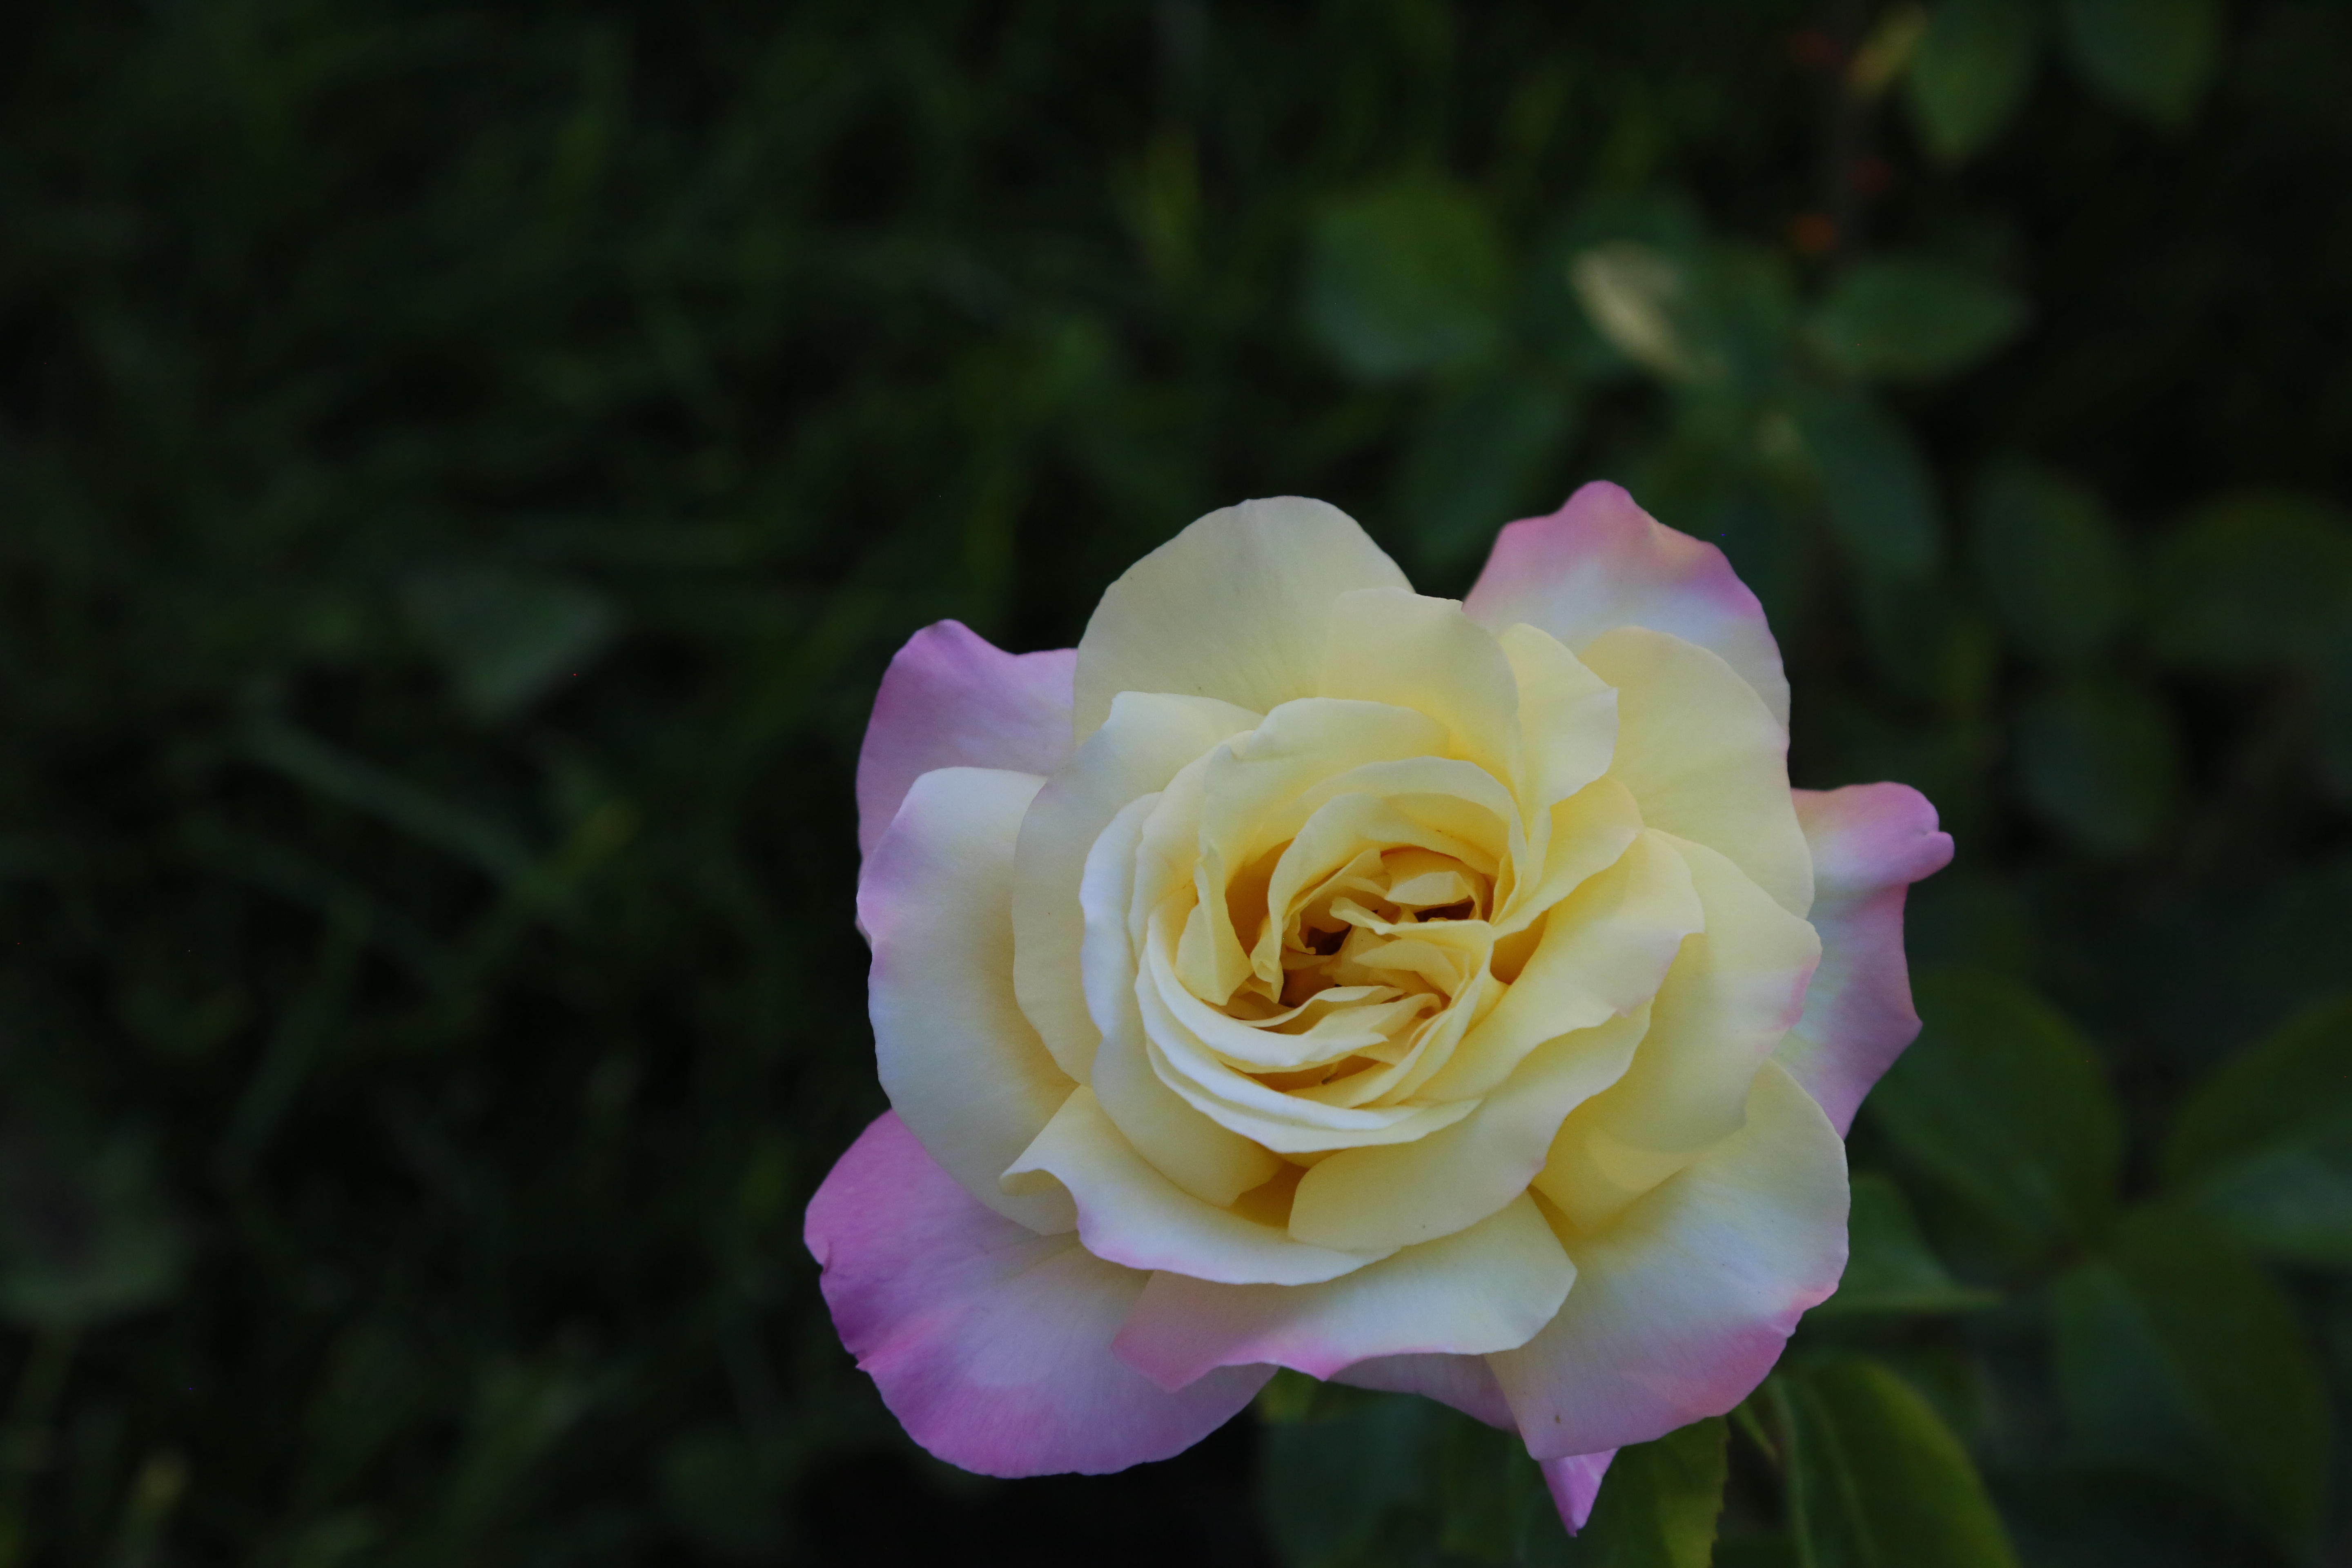
rose, nature, spring, plant, love, colorful, flower, flowering plant, Julia child rose, petal, garden roses, pink, white, floribunda, rose family, yellow, rose order, botany, purple, leaf, Hybrid tea rose, rosa centifolia, close up, china rose, grass, camellia, plant stem, annual plant, wildflower, perennial plant